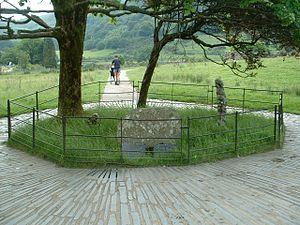
Gelert est un chien légendaire associé au village de Beddgelert dans le nord du pays de Galles. L'histoire de Gelert rappelle celle du lévrier Guinefort. Sa classification de Aarne-Thompson est 178A. Selon la légende, le chien appartenait à Llywelyn le Grand, prince de Gwynedd.